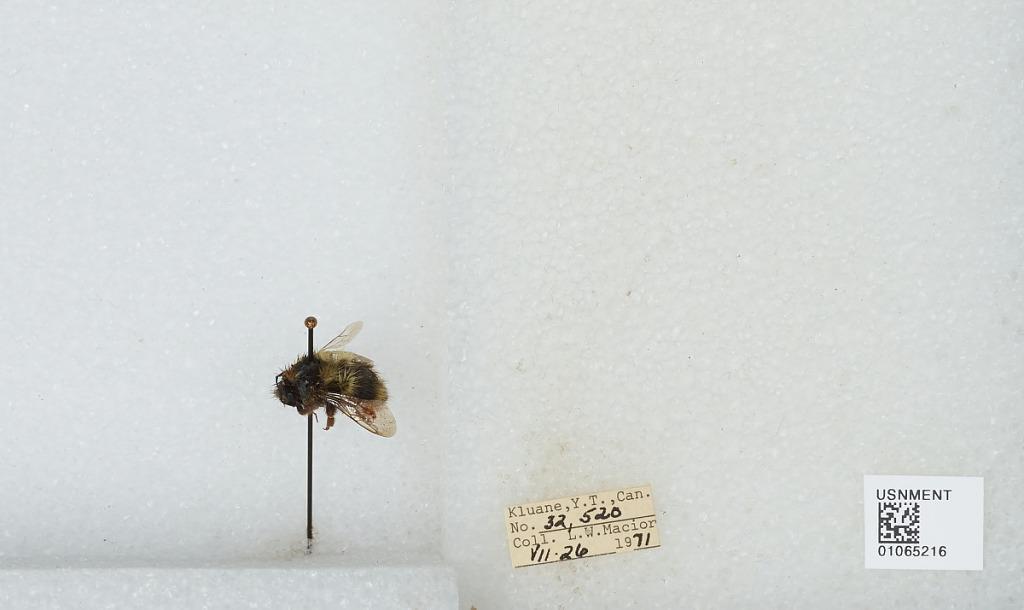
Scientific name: Bombus bifarius nearcticus
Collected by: L. Macior
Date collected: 1971-7-26
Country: Canada
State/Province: Yukon Territory
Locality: Kluane
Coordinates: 60.75, -139.5